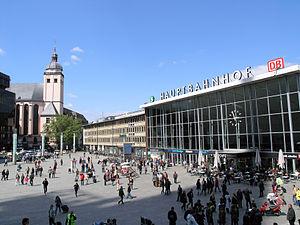
La gare centrale de Cologne, est une gare ferroviaire allemande, située au centre-ville, au au pied de la Cathédrale, de Cologne dans le land de Rhénanie-du-Nord-Westphalie.